North Kosovo crisis (2011–2013)

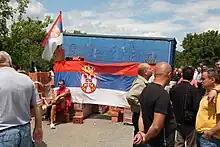
Peaceful protests in Zvečan, 30 July.

Tensions reignited after the Kosovo Police, EULEX and NATO units airlifted troops from Kosovo-proper to the two administrative border posts to re-establish control over the North on 16 September. Local Serbs blocked all major routes leading to the two administrative border crossings, including two major bridges connecting the divided town of Mitrovica and vowed to remain "until the bitter end". This left the troops at the administrative border crossings virtually isolated from the rest of Kosovo. European media reported that youths from both the Albanian and Serbian communities pelted each other with rocks near one of the blocked bridges KFOR intervened to stop the violence.